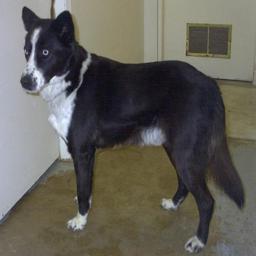
Animal: dogs